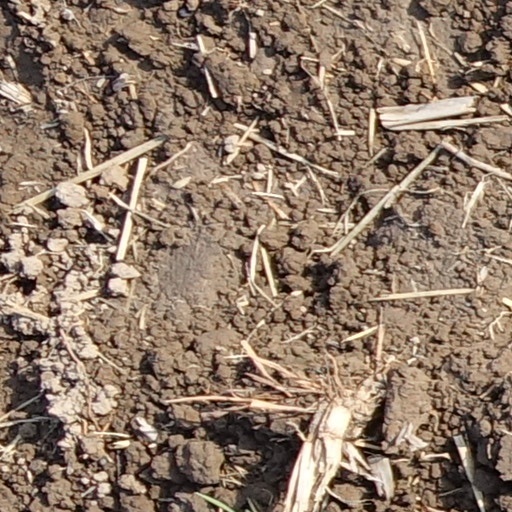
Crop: wheat